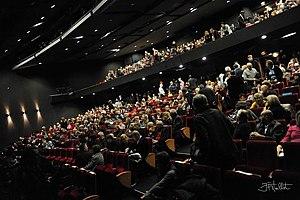
L'intérieur du théâtre Edwige-Feuillère
Le Théâtre Edwige Feuillère est un théâtre situé à Vesoul, dans la Haute-Saône. Il possède une salle équipée de plus de 700 fauteuils et une scène de 140 m², l'une des plus grandes de l'Est de la France. Le théâtre a été inauguré le 3 janvier 1983 par Edwige Feuillère, célèbre actrice de cinéma et de théâtre née à Vesoul.